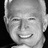
Emotion: happy